Aluvihare Rock Temple

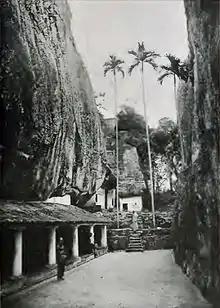
Alu Vihare temple in 1896

In the 1st Century BC, during the reign of King Walagamba, Sri Lanka underwent a famine known as 'Baminithiyasaya' for 12 years. There was also a South Indian invasion at the same time and the Buddhist monks of that era realized that these problems would be a danger to the existence of Buddha Sasana in the country. Under these conditions, memorizing and repeating the Dhamma (doctrine) was difficult. Due to the famine Buddhist monks did not receive sufficient alms and faced many difficulties, and they had to eat yams, roots and leaves of trees for their survival. A group of about 60 of them went to Malaya Rata, which is said to be the hilly area of the country. They managed to live on the banks of Mahaweli river under harsh conditions and survived for 12 years till the famine came to an end.